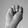
ASL letter: M